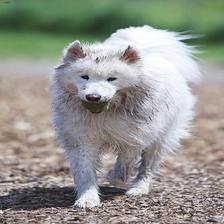
Species: dog
Breed: samoyed